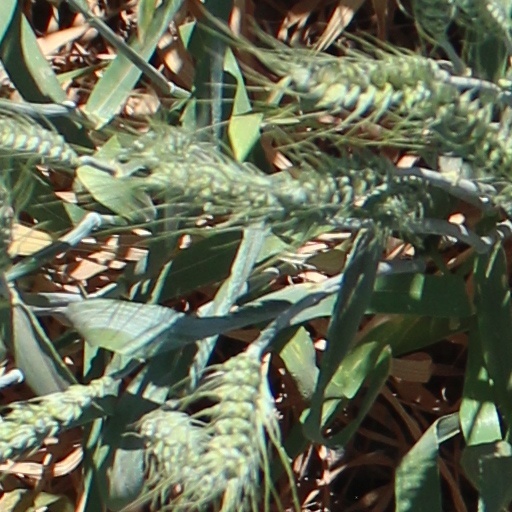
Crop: wheat